Wild Kingdom

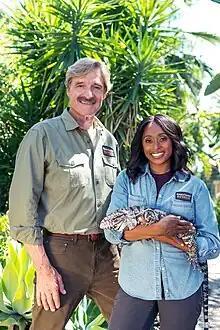
Co-Hosts Peter Gros and Dr. Rae Wynn-Grant

Wild Kingdom, also known as Mutual of Omaha's Wild Kingdom, is an American documentary television program that features wildlife and nature. It was originally produced from 1963 until 1988, and was revived in 2002. The show's second incarnation aired until 2011 on Animal Planet in the United States. A third incarnation streamed webisodes on a dedicated YouTube channel from 2013 to 2018. Starting April 4, 2021, the program will be shown in its traditional Sunday timeslot on the cable channel RFD-TV. A fourth incarnation, "Mutual of Omaha's Wild Kingdom Protecting the Wild", hosted by Peter Gros & Dr. Rae Wynn-Grant, premiered on NBC as part of the network's Saturday morning "The More You Know" educational and informational programming block in October 2023.